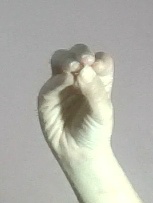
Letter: ha